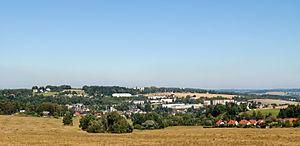
Ellefeld est une commune de Saxe, située dans l'arrondissement du Vogtland, dans le district de Chemnitz, sur la rivière Weiße Göltzsch.